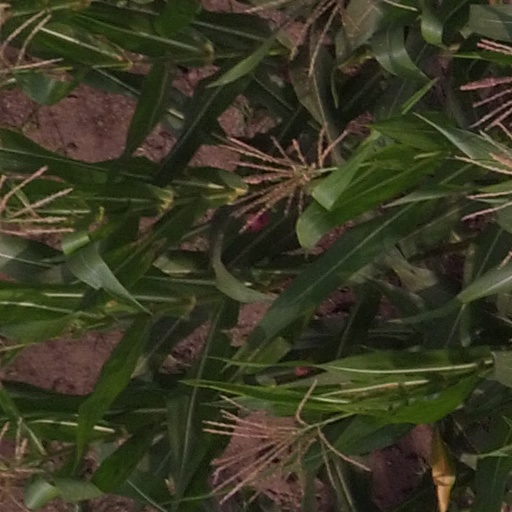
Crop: maize; corn